Context-dependent memory

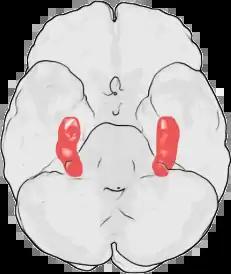
"The hippocampus is a brain structure shown to be involved in context-dependent memory"

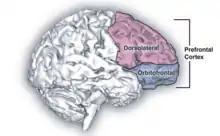
"The prefrontal cortex is thought to play an important role in context-dependent memory"

A number of neuroanatomical structures are thought to play a role in context-dependent memory, These include the hippocampus and prefrontal cortex. For example, functional magnetic resonance imaging (fMRI) has been used to demonstrate elevated activation in the hippocampus when contextual information matches from encoding to retrieval, suggesting that the hippocampus may be important in mediating context-dependent memory processes. Kalisch et al. provide further support for this role by demonstrating that context-dependent extinction memory is correlated with activation in both the hippocampus and ventromedial prefrontal cortex. Similarly, an experiment by Wagner et al. using fMRI demonstrated that activation of the right prefrontal cortex depended on contextual information. The authors of this study suggest that differential activation of the prefrontal cortex occurs because the different contexts require unique attempt processes for retrieval. In other words, depending on the retrieval context, participants used different strategies to recall information. Overall, the patterns of activation in the hippocampus and the prefrontal cortex following changes in contextual information suggest that these brain regions play an important role in context-dependent memory.